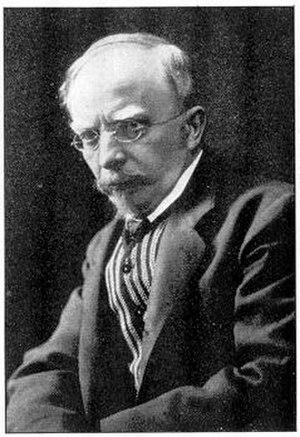
Christian August Sinding, est un compositeur, professeur de musique et violoniste norvégien. Après Edvard Grieg, il s'agit du plus important compositeur norvégien. Sa proximité avec la culture allemande est restée étroite toute sa vie : il passe une quarantaine d'année en Allemagne.